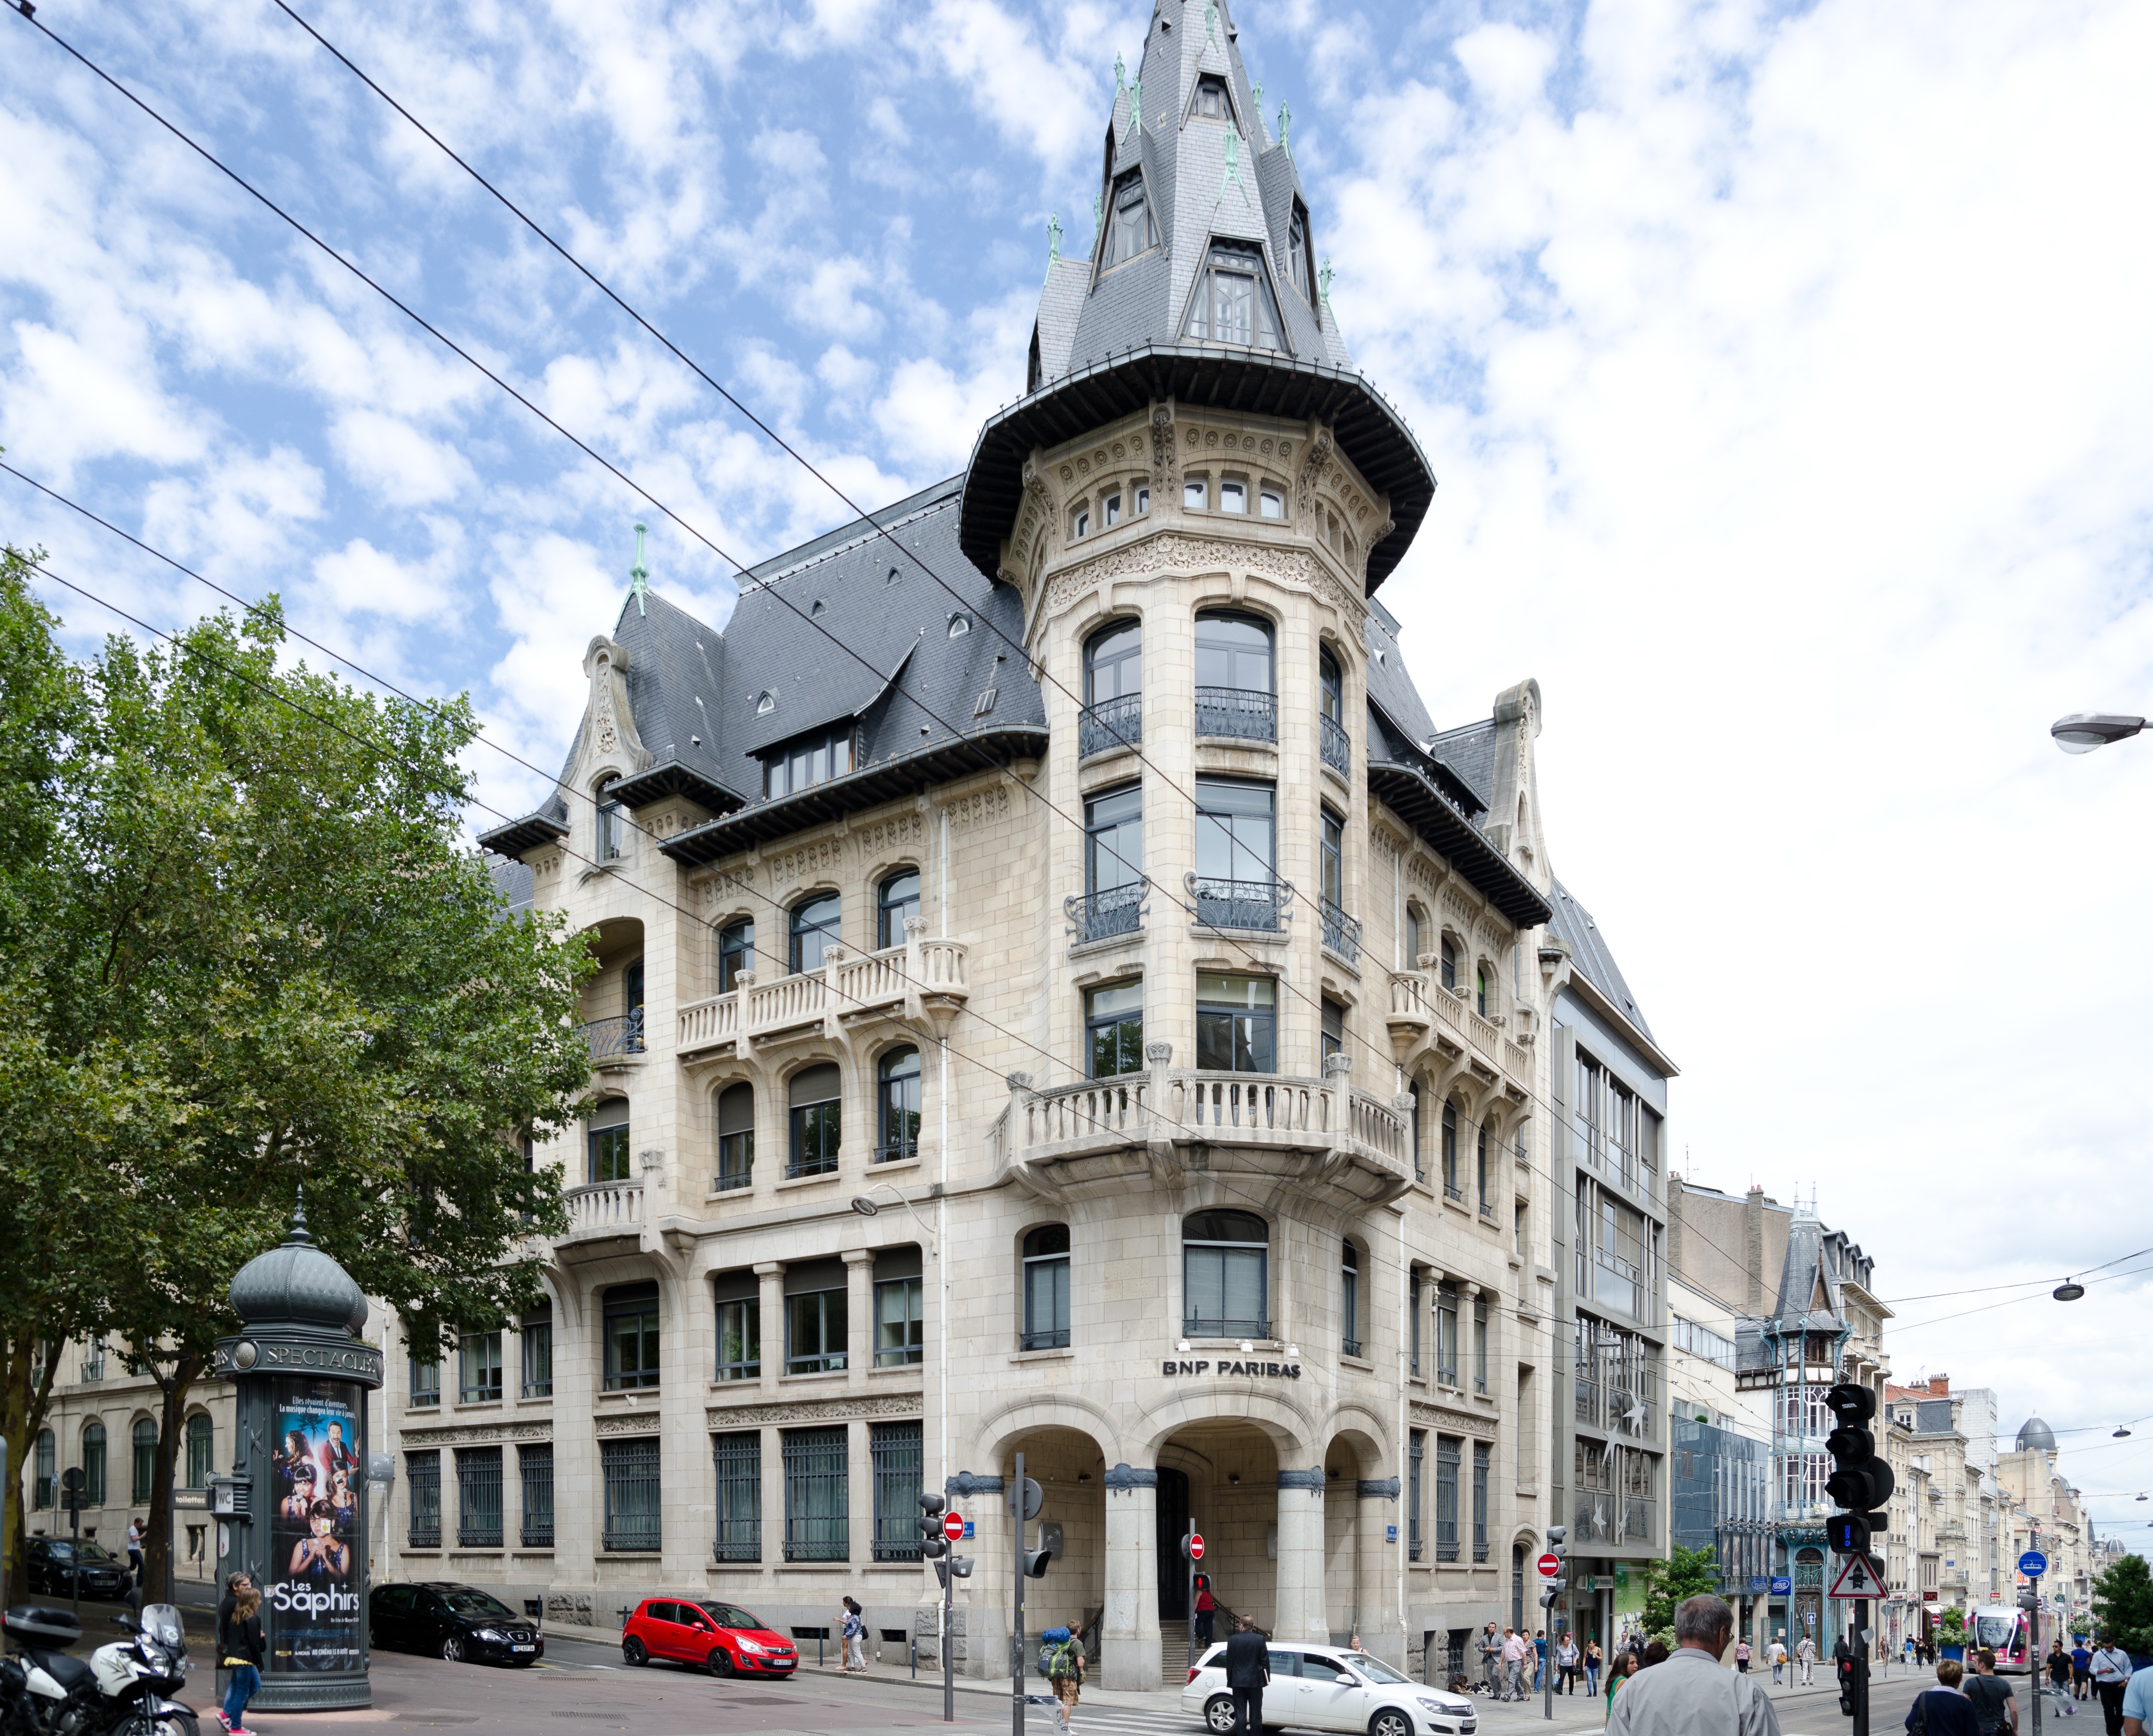
architecture, town, building, city, cityscape, downtown, plaza, landmark, facade, town square, neighbourhood, nancy, urban area, residential area, new art, human settlement